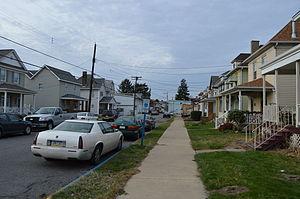
Conway est un borough situé dans le comté de Beaver, en Pennsylvanie, aux États-Unis. En 2010, il comptait une population de 2 176 habitants. Il est incorporé le 3 juin 1902.